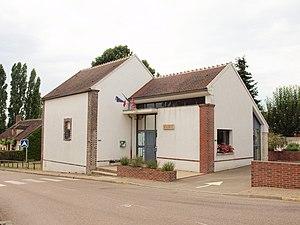
Branches (Yonne, France)
Branches est une commune française située dans le département de l'Yonne, en région Bourgogne-Franche-Comté.